Athanasios Ktorides Foundation

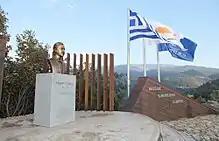
Monument to Michalis Stivaros and the Balkan Wars

The Foundation erected a monument in 2011 dedicated to Michalis Stivaros, one of the heroes of the First Balkan War. On a mountain top overlooking Pedoulas, the monument is erected as a symbol of the heroism of all Cypriots who fought in the Balkan wars. Stivaros died in December 1912 in prelude of the Battle of Bizani, fighting for the liberation of Epirus from the Turks. The Foundation erected and unveiled bust of Michalis Stivaros on 28 October 2013 in Ioannina.